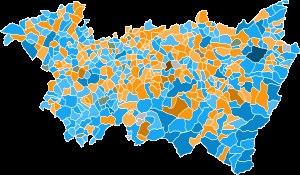
La démographie des Vosges est caractérisée par une faible densité et une population relativement stagnante depuis les années 1900.